Protestant church of Oudega

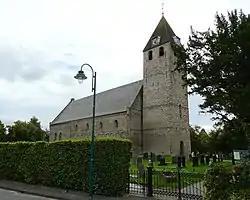
Church of Oudega

The Protestant church of Oudega or Saint Agatha church is a religious building in Oudega, Netherlands, one of the many medieval churches in Friesland.